NASCAR Race Hub

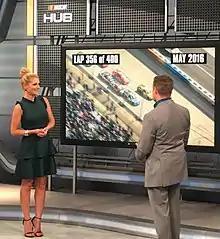
Danielle Trotta and Ricky Stenhouse Jr. on "NASCAR Race Hub" in 2016

Starting in 2017, "Race Hub" gained a Spanish-language version to be jointly simulcast on Fox Deportes in the United States and Puerto Rico and Fox Sports 3 for the Spanish-speaking Latin America.